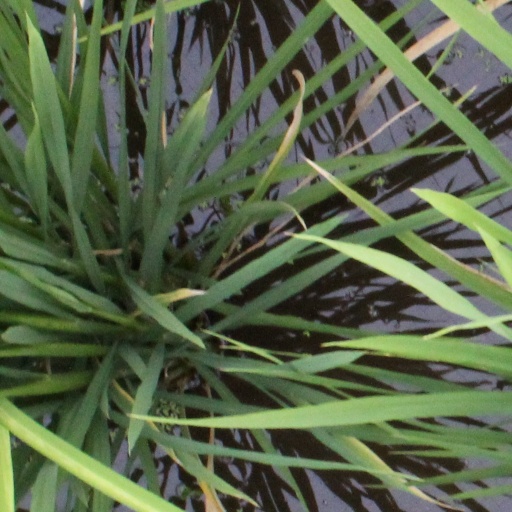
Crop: rice